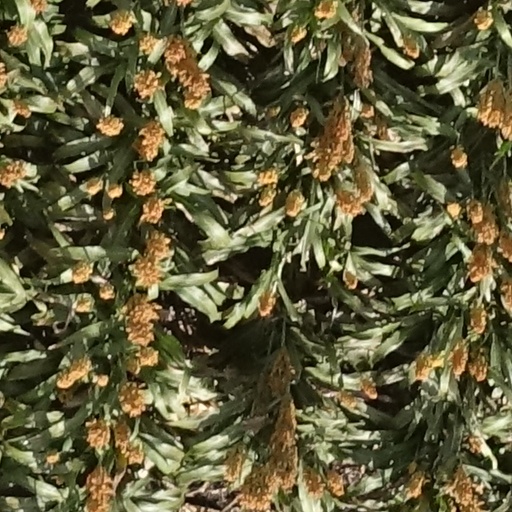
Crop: sorghum